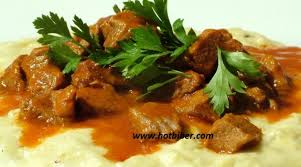
Yemek: hunkar_begendi